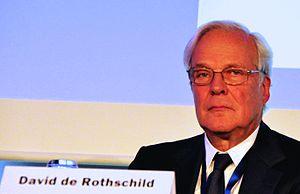
Le banquier français David de Rothschild préside une réunion du Congrès juif mondial à Berlin, septembre 2014
David de Rothschild, né le 15 décembre 1942 à New York, est un banquier français.